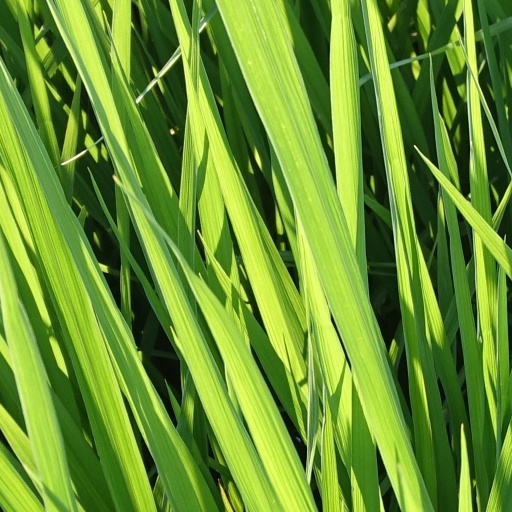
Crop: rice